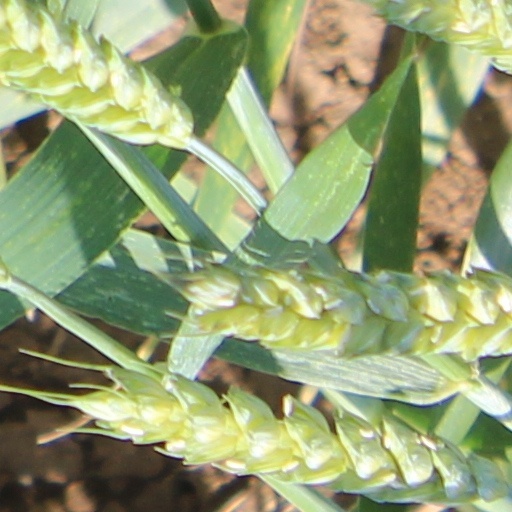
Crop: wheat